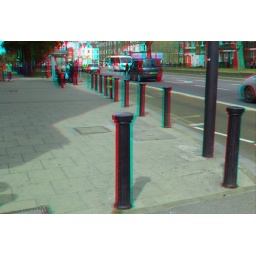
Bollards in anaglyph 3D Stereo red cyan glasses to view